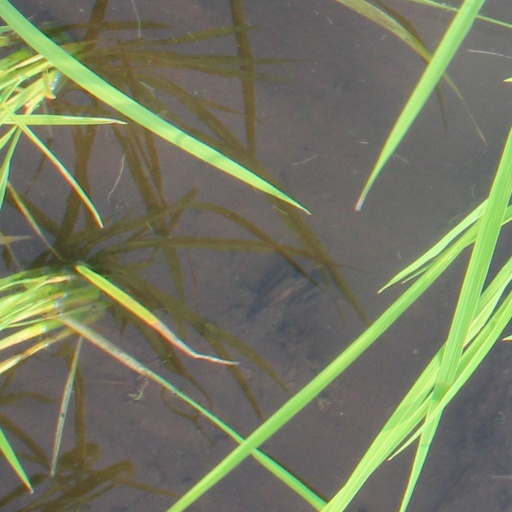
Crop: rice